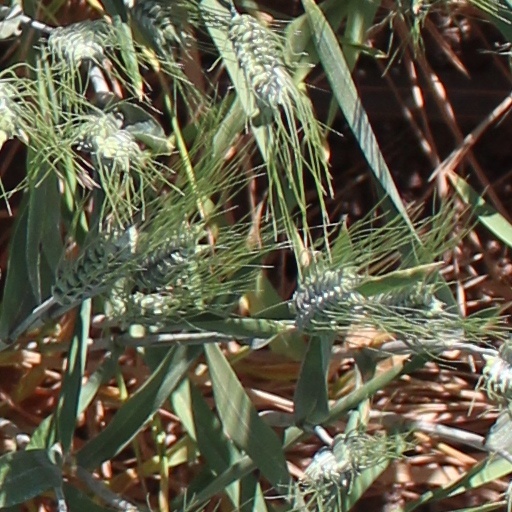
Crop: wheat